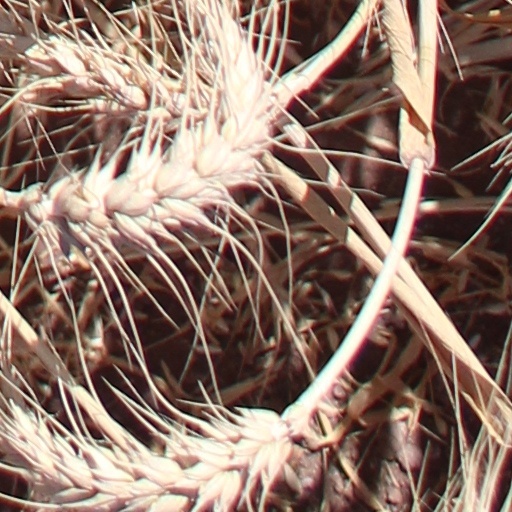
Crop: wheat